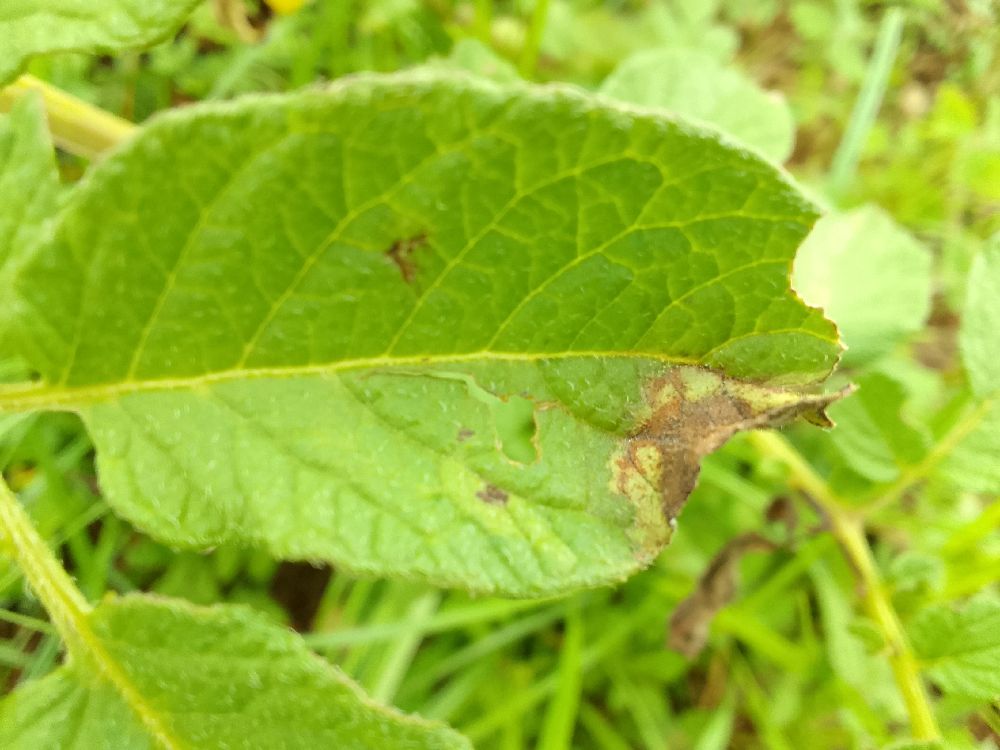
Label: Late blight